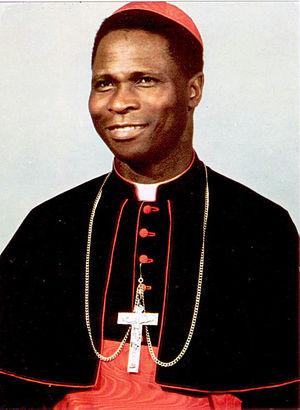
Bernardin Gantin, né à Toffo, au Dahomey, le 8 mai 1922 et mort le 13 mai 2008 à Paris, en France, est un cardinal béninois, ayant exercé de nombreuses fonctions au sein de la curie romaine.